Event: Nepal Earthquake
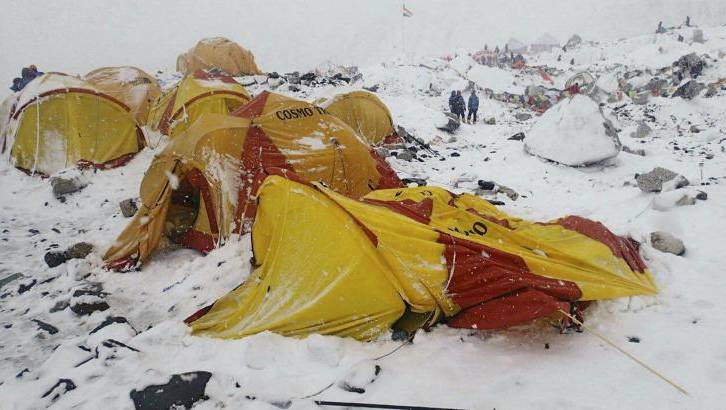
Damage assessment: damage